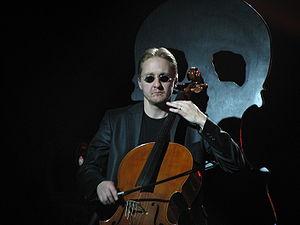
Antero Manninen est un violoncelliste et un des membres fondateurs du groupe finlandais de metal, Apocalyptica. Il était un des membres officiels mais n'a jamais composé pour le groupe et le quitta officiellement en 1999 à la suite d'engagements antérieurs. Malgré tout il aide le groupe en participant aux tournées.